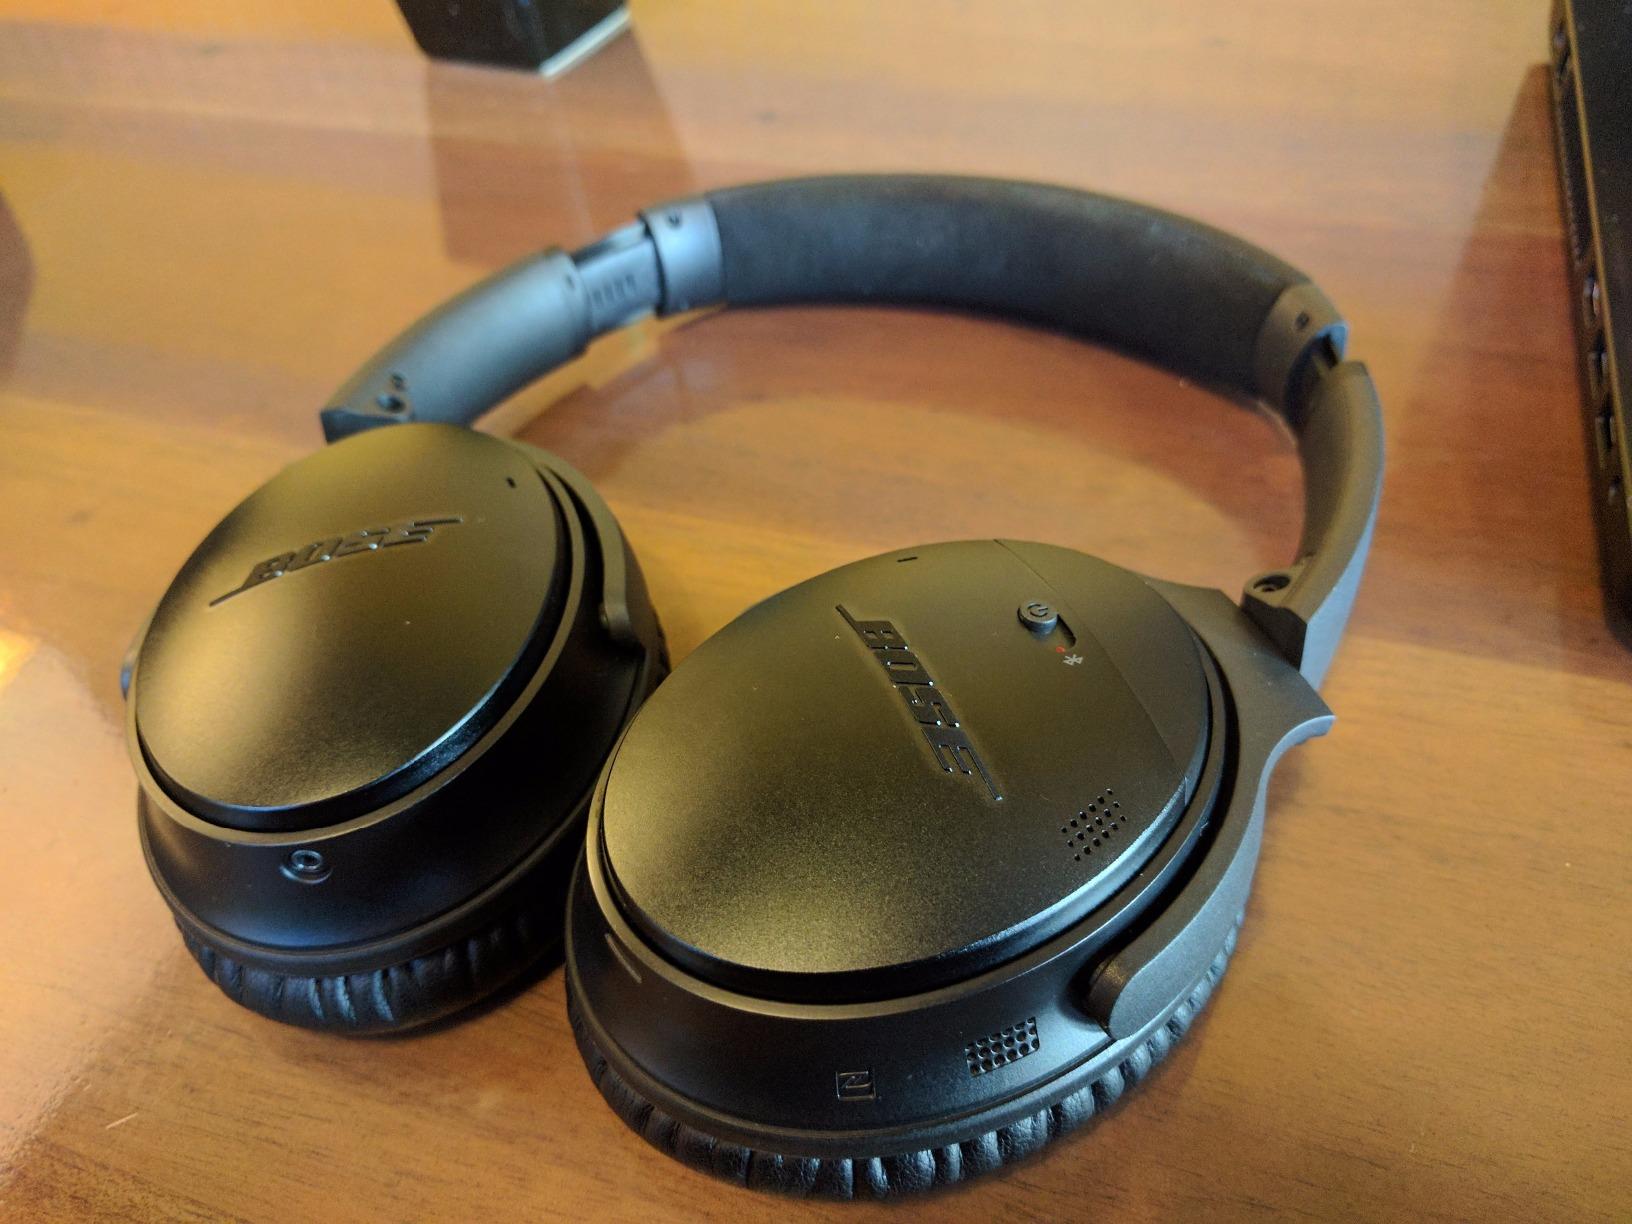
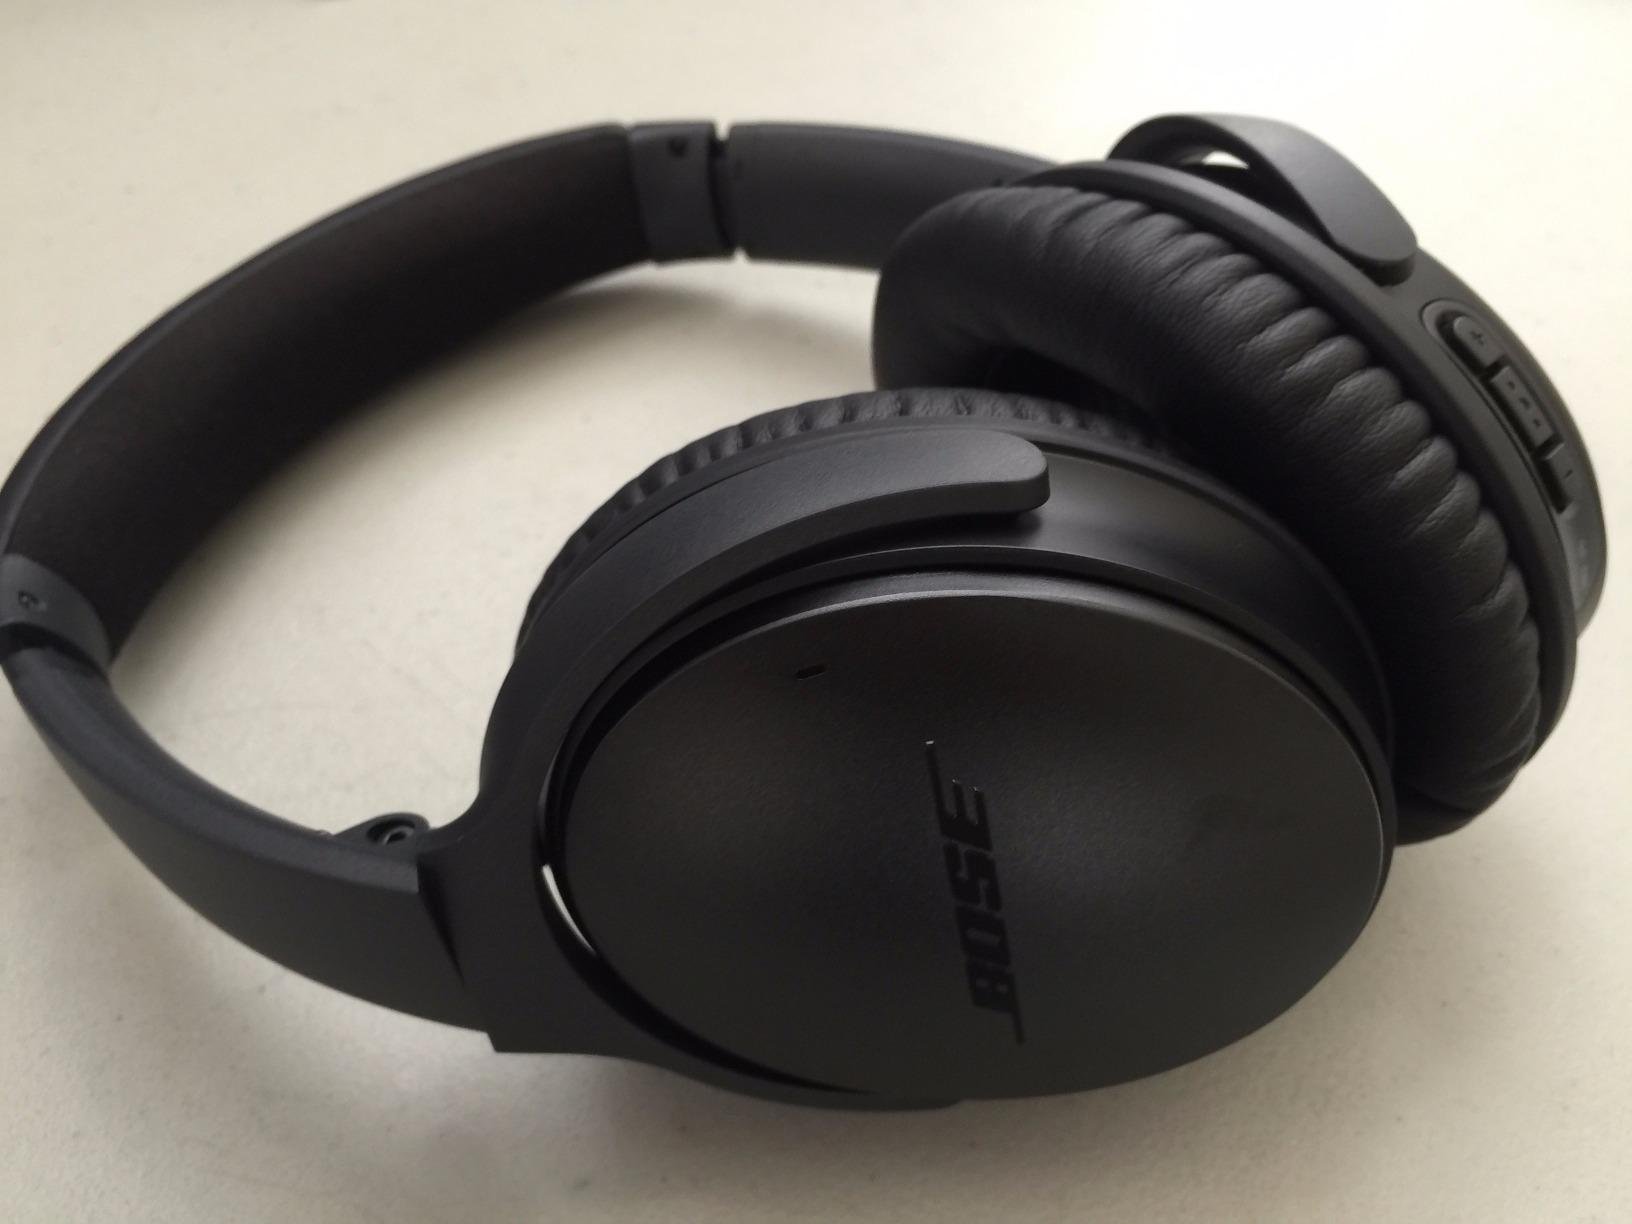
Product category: headphones
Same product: yes